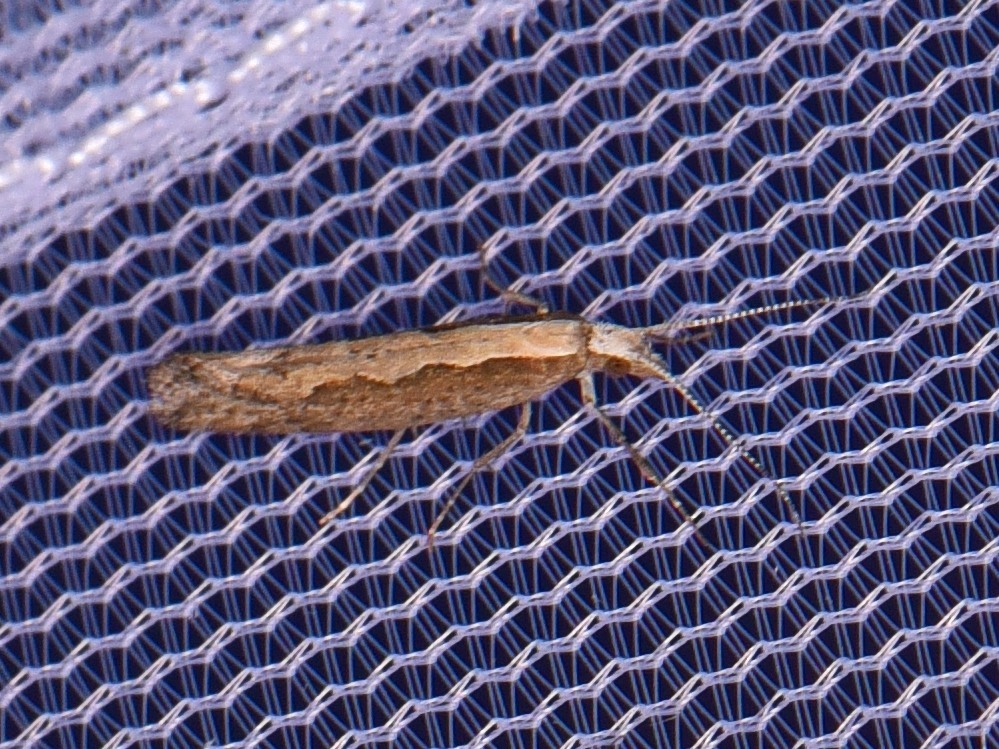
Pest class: diamondback_moth